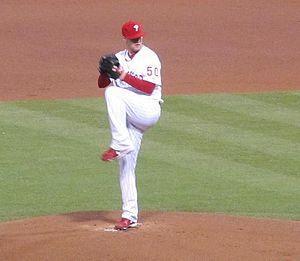
Tyler James Cloyd est un lanceur droitier des Ligues majeures de baseball sous contrat avec les Indians de Cleveland.